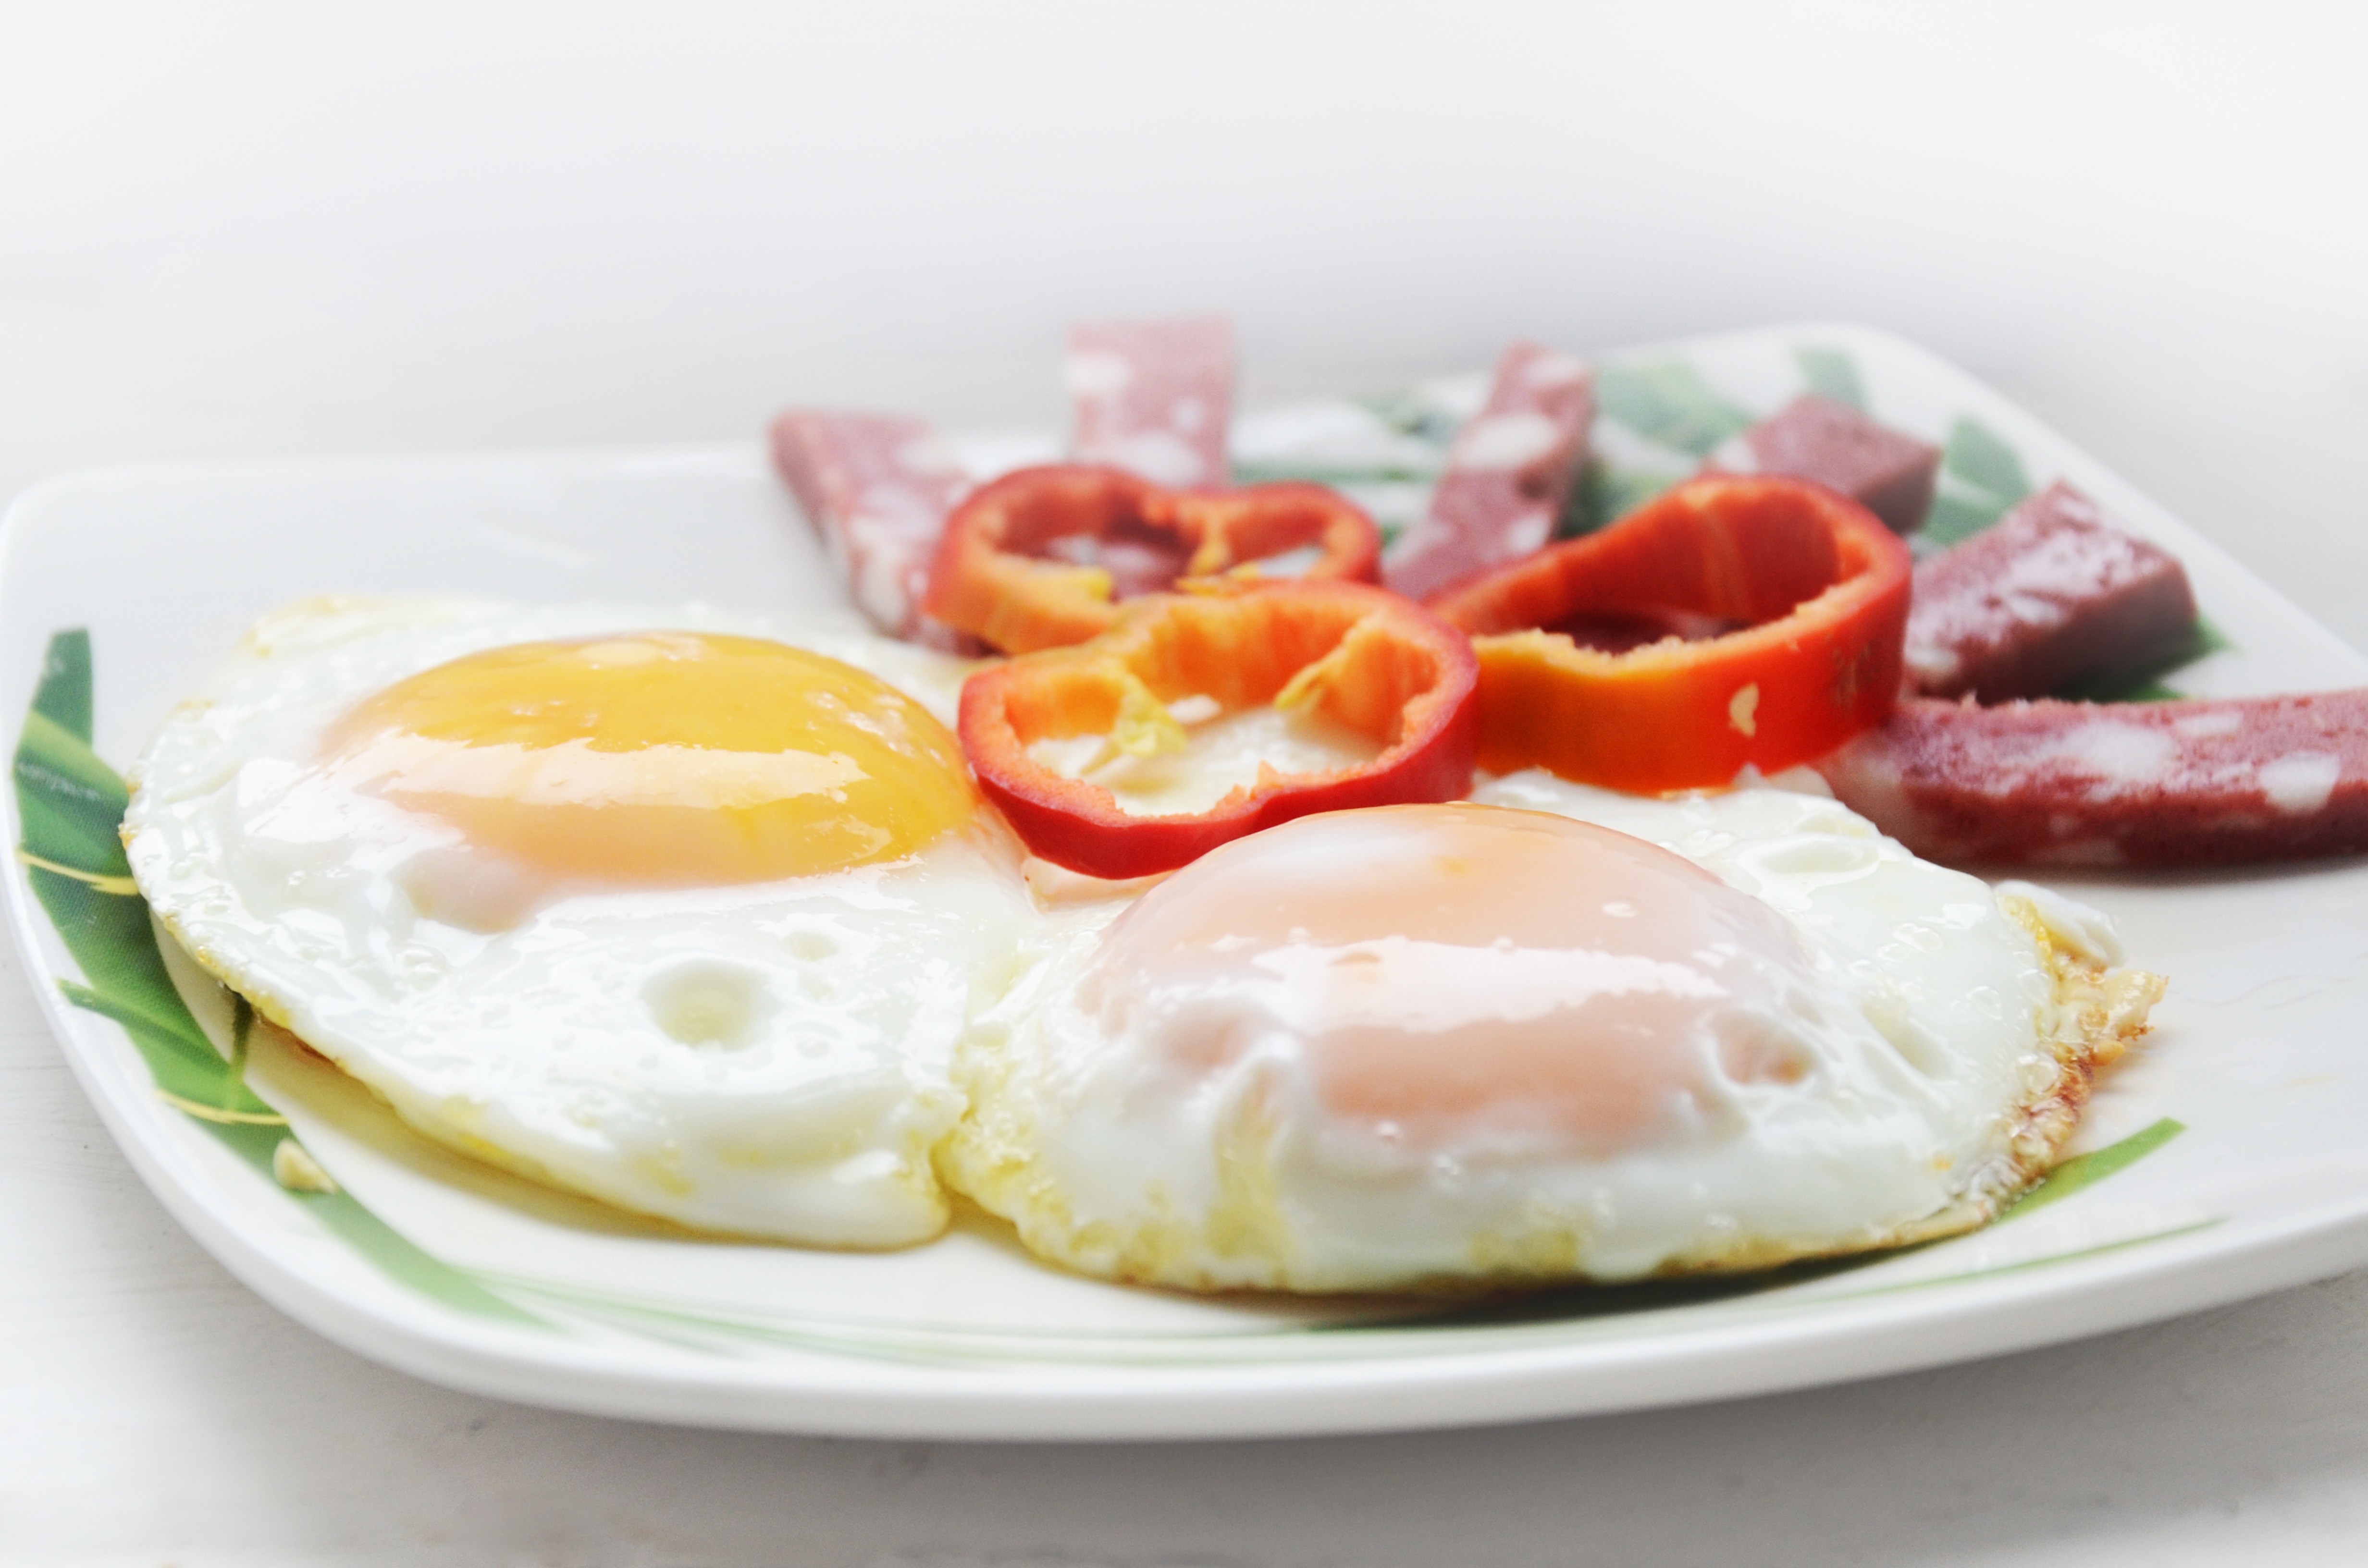
table, dish, meal, food, produce, plate, closeup, breakfast, meat, cuisine, still life, egg, eggs benedict, nutrition, brunch, appetizer, hors d oeuvre, omelette, pavlova, smoked salmon, the yolk